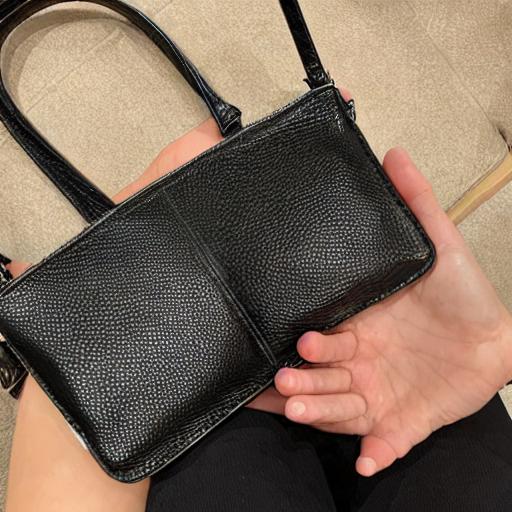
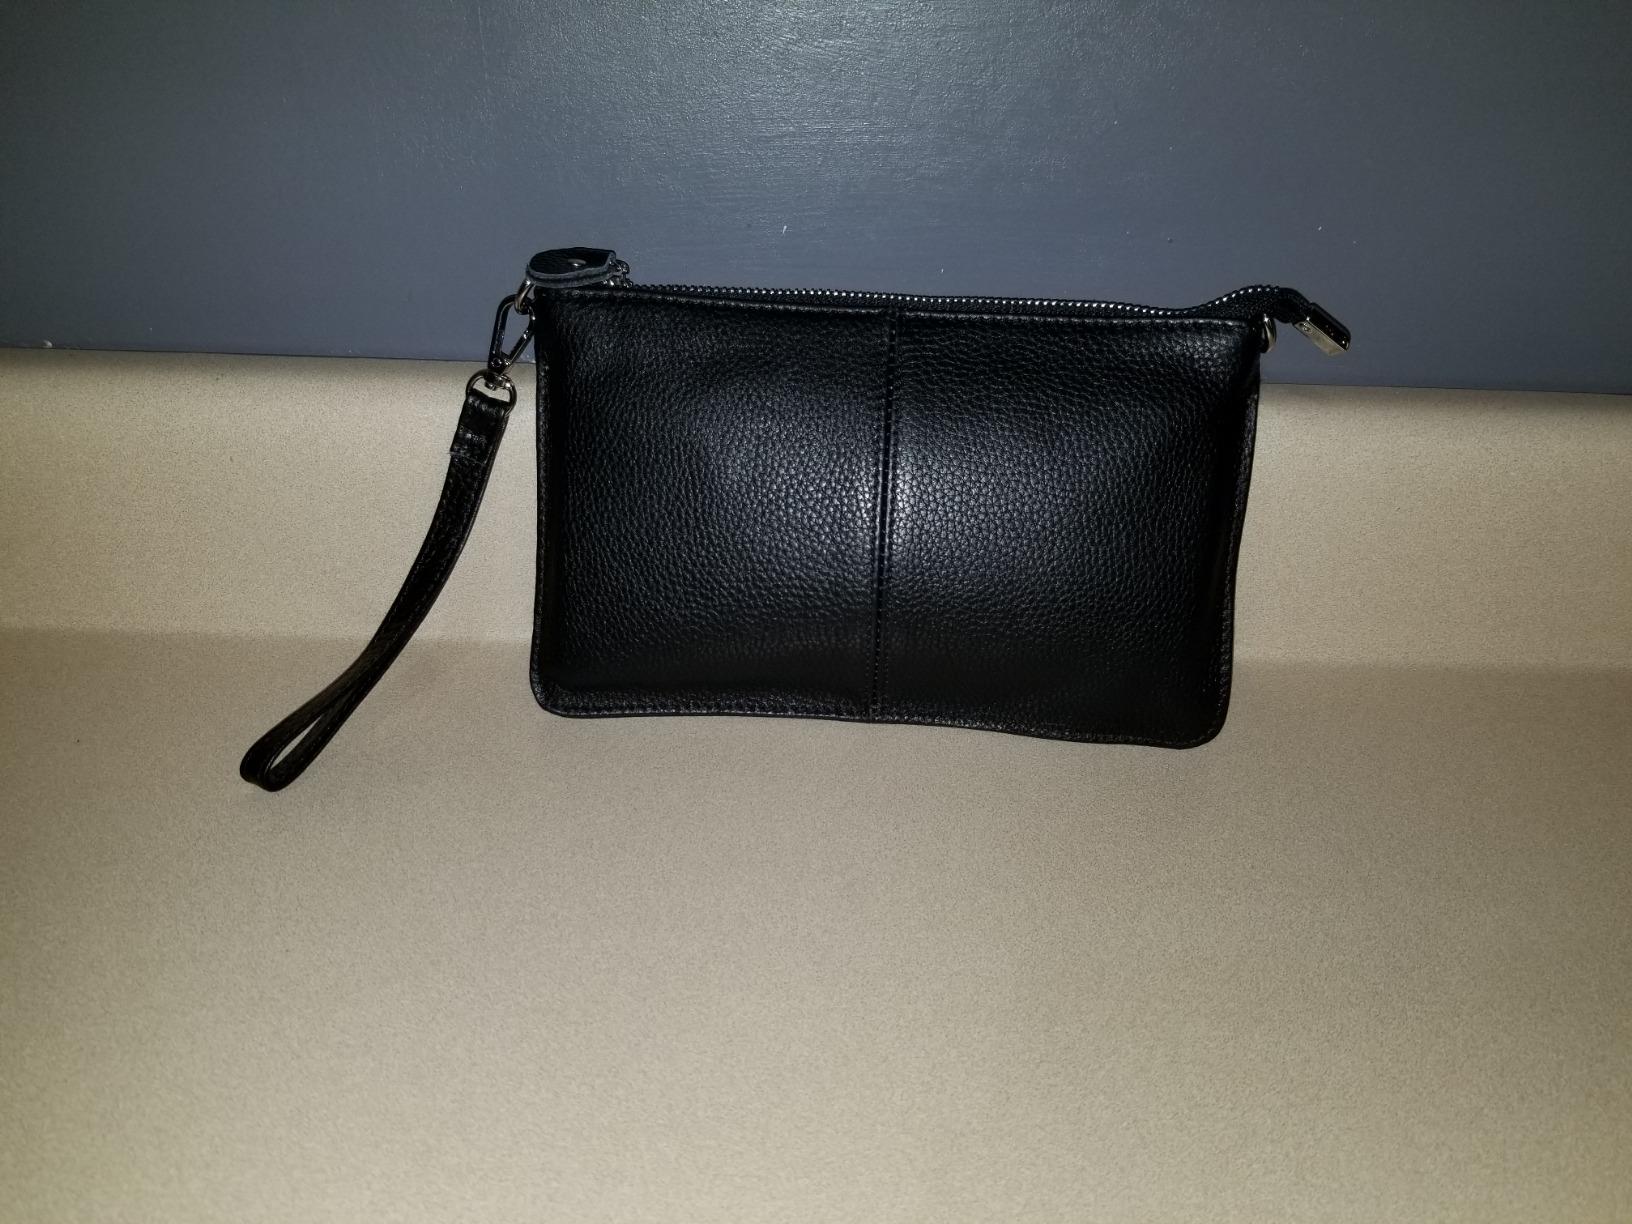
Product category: accessories_handbag
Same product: no